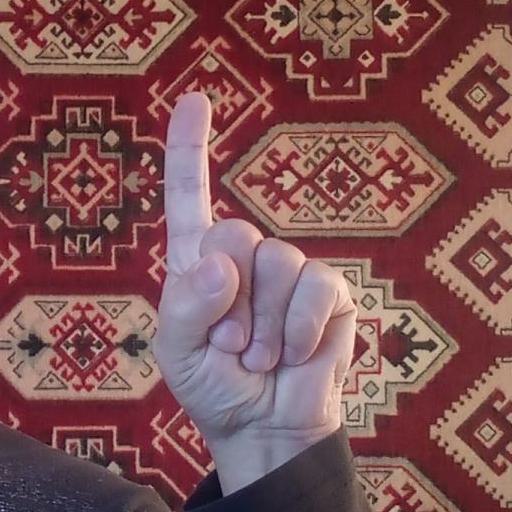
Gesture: one